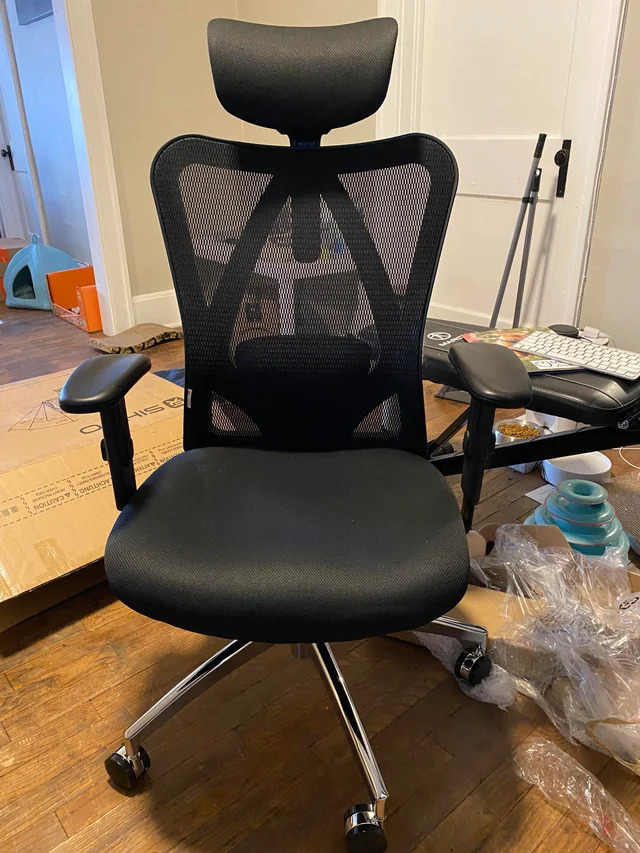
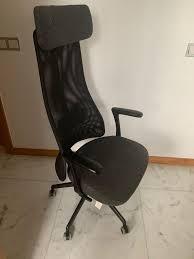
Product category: items_chair
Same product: no